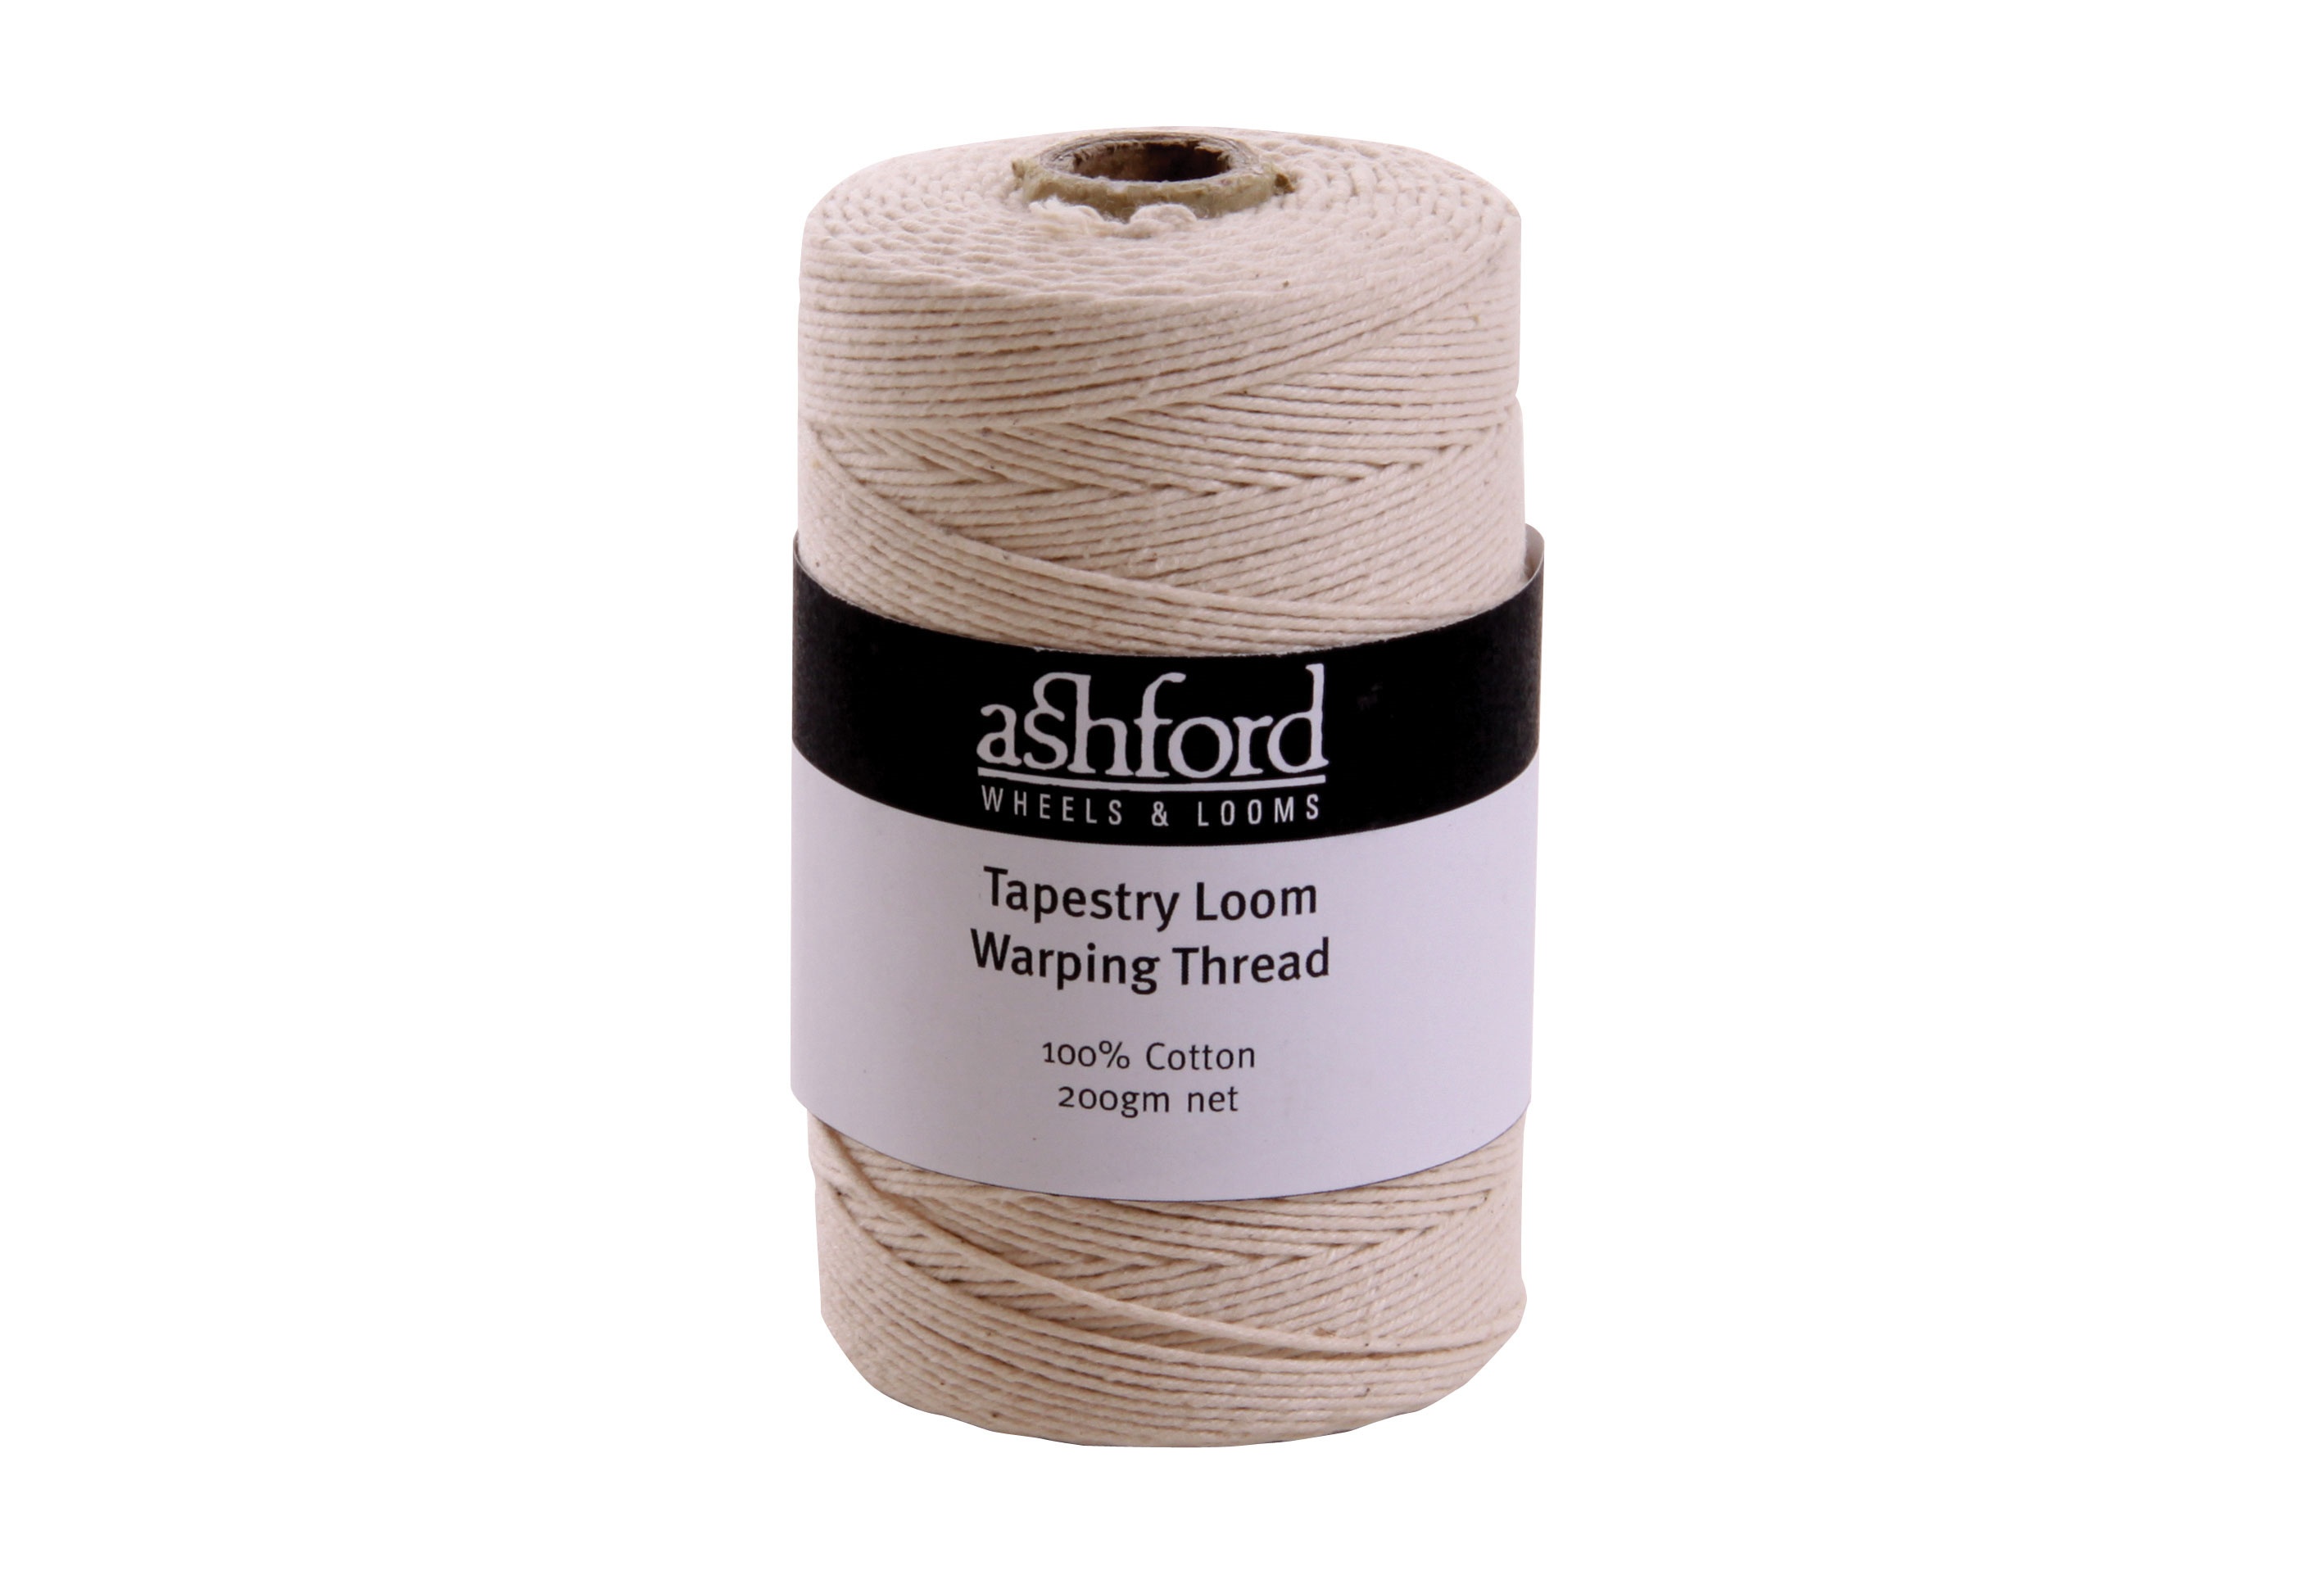
Ashford - Tapestry Loom Warping Thread 100% cotton - 200gm cones
Strong Loom Warping Thread for the Ashford Tapestry Looms. 100% cotton. West 7th Wool is an Ashford dealer and, as such, we are more than happy to order anything from Ashford that you might need, regardless of whether we normally carry that particular item in our shop. And if you don't live in the DFW area (or even if you do), that's okay! Ashford can drop ship directly to your door for an additional $10 fee.
Brand: Ashford
Category: Arts & Entertainment > Hobbies & Creative Arts > Arts & Crafts > Art & Crafting Tools > Textile Craft Machines > Hand Looms > Tapestry Hand Looms